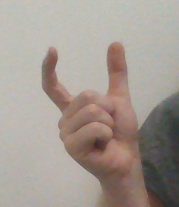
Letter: nun